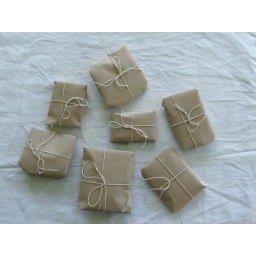
wrapped in brown paper and string- my favourite way. :)